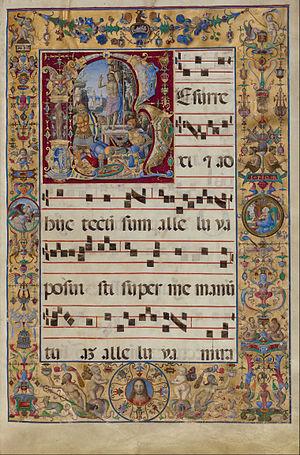
Fra Antonio da Monza est un enlumineur du nord de l'Italie actif entre 1480 et 1505 à Milan. Originaire de Monza en Lombardie, il a été membre de l'Ordre franciscain.